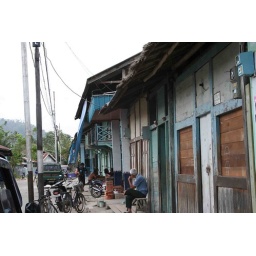
Two Rows of wooden houses. The houses stay the same over years.